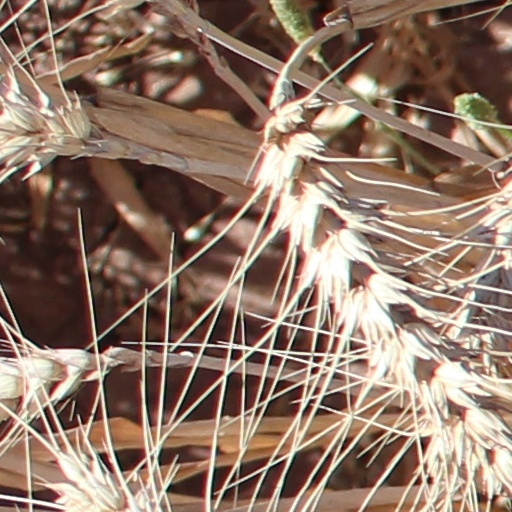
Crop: wheat